District line

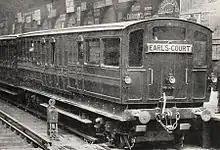
A three-quarter black-and-white photograph of a train standing at a station, showing the end carriage with windows at the end.

At the start of the 20th century, the District was seeing increased competition from the new electric underground tube lines and trams, and the use of steam locomotives underground led to unpopular smoke-filled stations and carriages. The American Charles Yerkes, who was later to form the Underground Electric Railways of London, financed the necessary electrification of the railway, and the first electric services ran from Ealing to South Harrow in 1903. Electric multiple-units were introduced on other services in 1905, and East Ham became the eastern terminus. Electric locomotives were used on the L&NWR services from Mansion House to Earl's Court, and in later years exchanged for a steam locomotive on LT&SR services from Southend to Ealing Broadway at Barking.